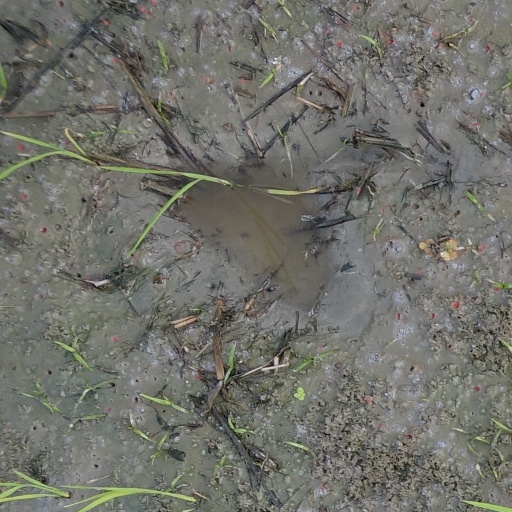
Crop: rice